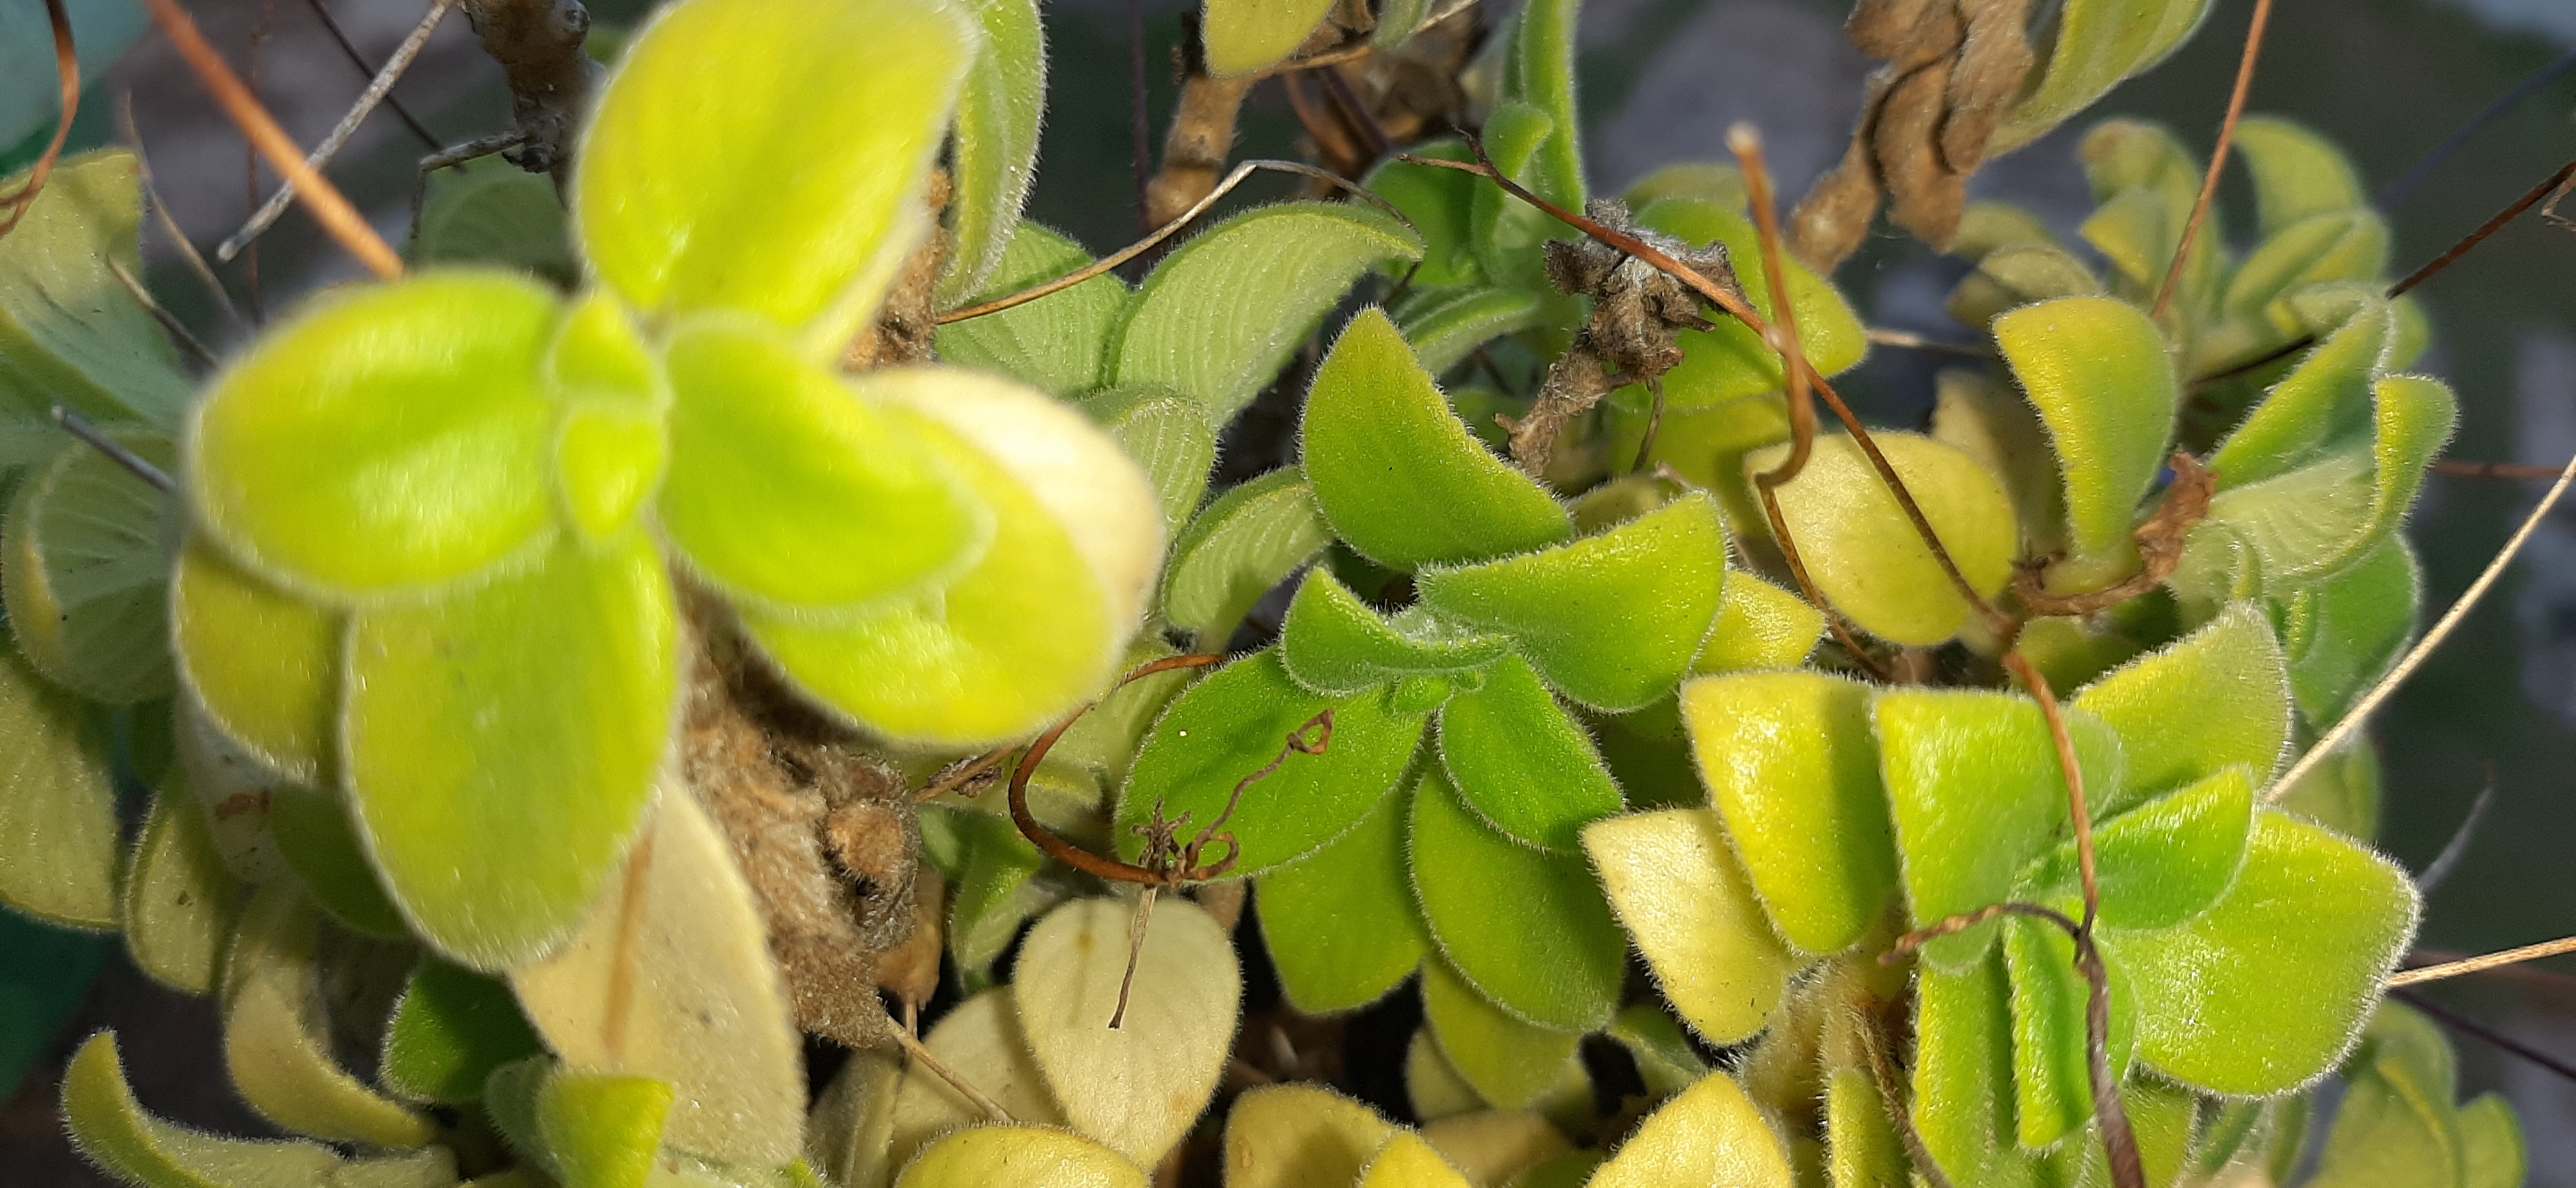
green, plants, plant, flower, starfruit plant, leaf, tree, organism, flowering plant, nepenthes, wood sorrel family